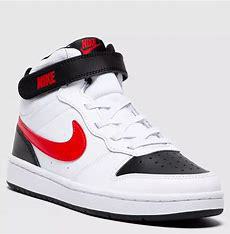
Brand: Nike
Model: Court Borough 2